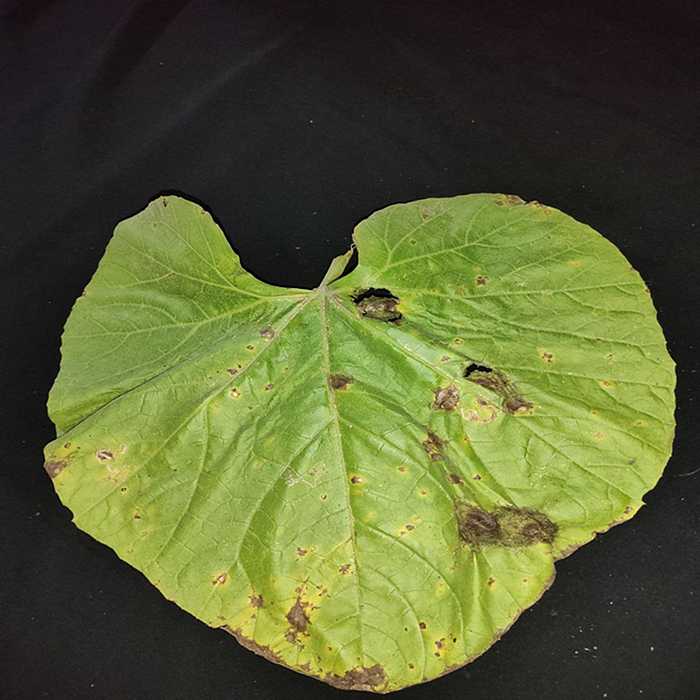
Plant: Bottle gourd
Label: Downey mildew